2014 European Speed Skating Championships

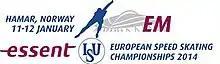

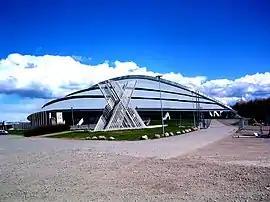
The Vikingskipet arena in Hamar

The 2014 European Speed Skating Championships, officially the "Essent ISU European Speed Skating Championships 2014", were held in Hamar, Norway, from 11 to 12 January 2014.